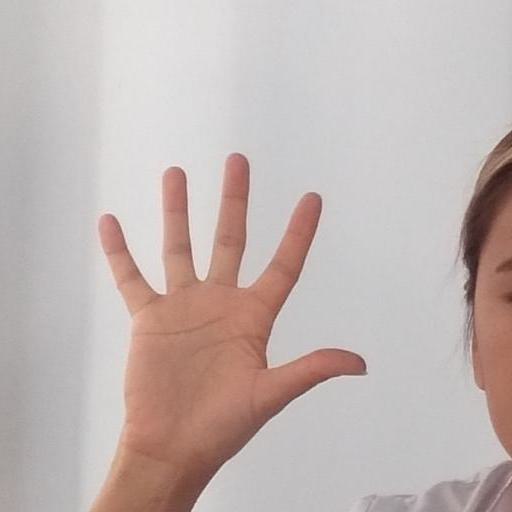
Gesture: palm